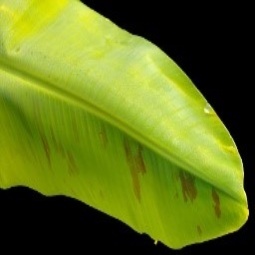
Label: Healthy